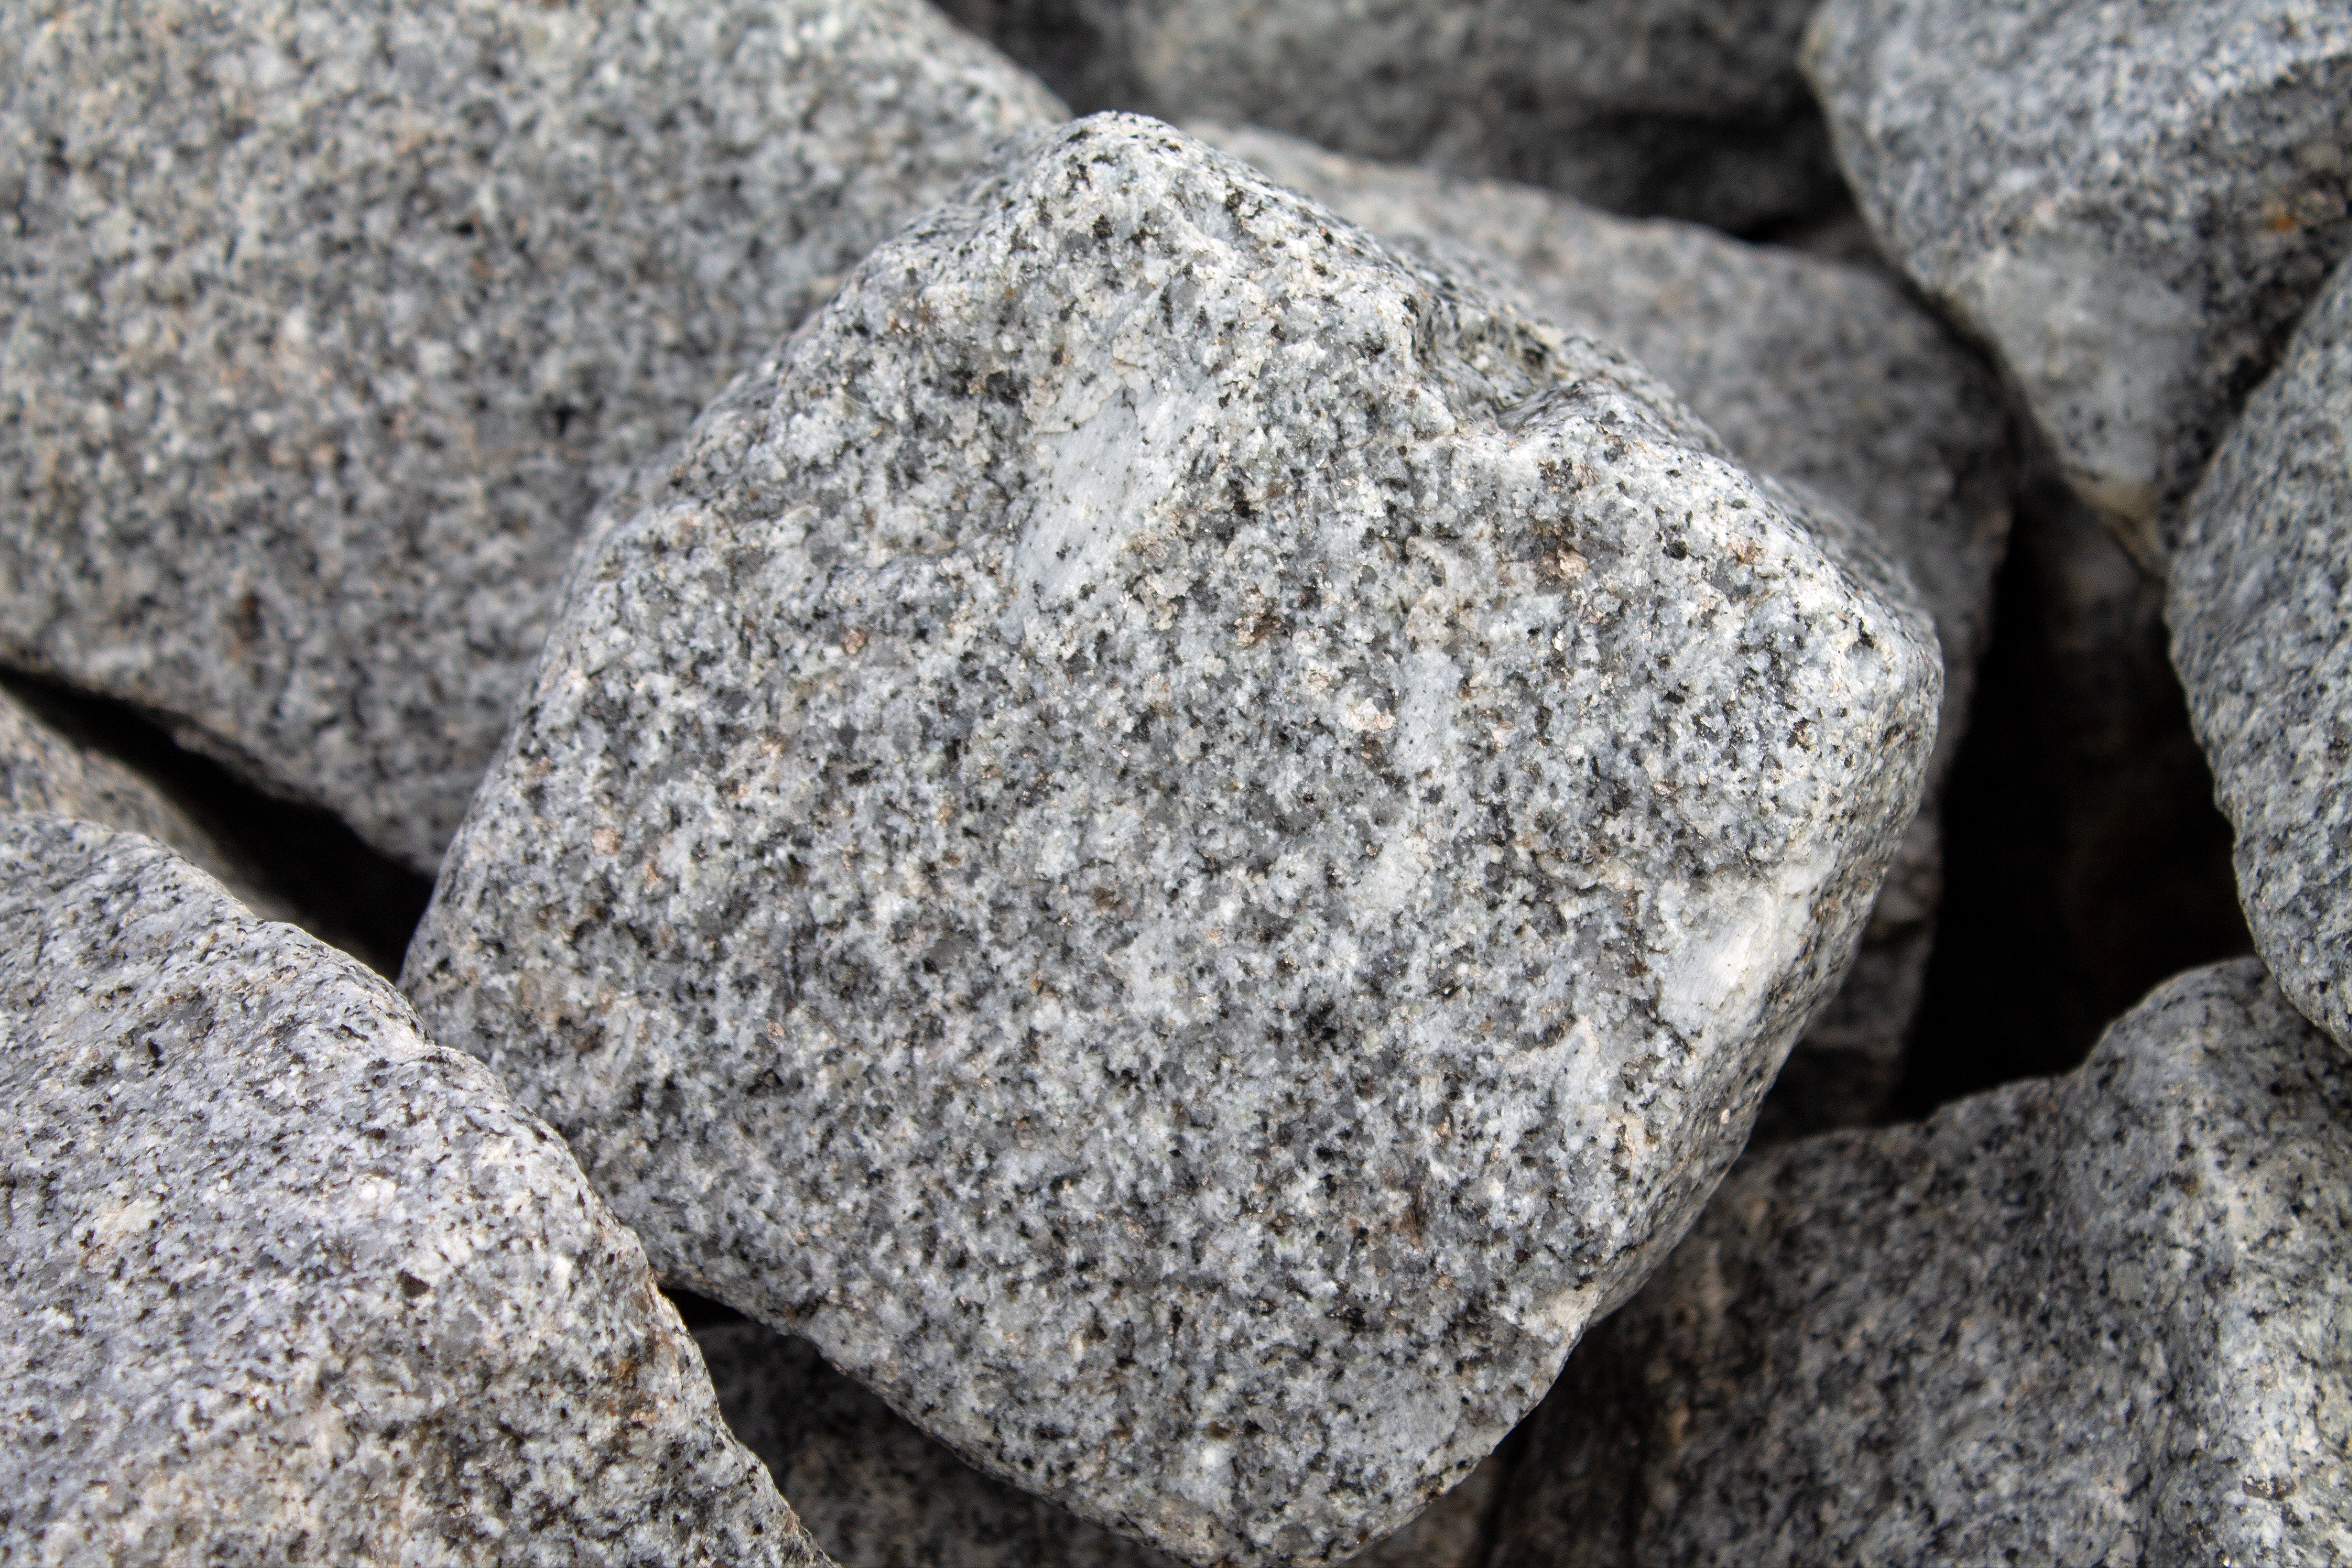
weathering, basis, texture, nature, solid, surface, quarry, stone, background, erosion, material, massive, marble, monolith, petrology, crack, mountain, rock, cleft, geology, split, white, petrography, organic, mineral, block, fissure, boulder, igneous rock, gravel, rubble, bedrock, pebble, granite, cobblestone